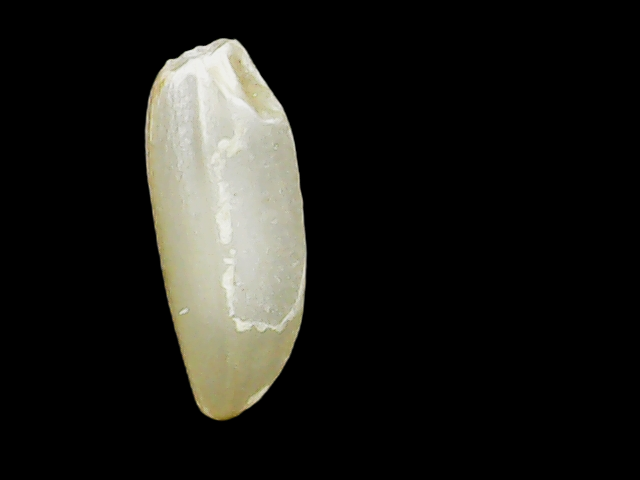
Rice variety: Binadhan12